2000s in music

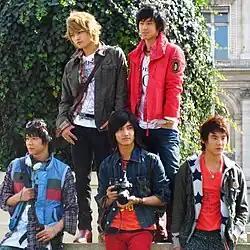
In 2007, it took four hours for TVXQ to sell out 33,000 seats for a series of concerts in Seoul.

From 2003 up until 2007, a popular American television show"The O.C."popularized many New Zealand alternative rock bands by playing their music during the years of the series run. These bands included Evermore and Youth Group.